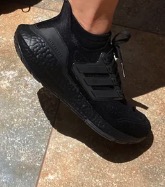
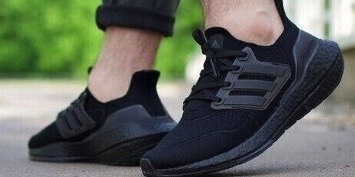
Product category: misc
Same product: yes